Old Town Hall, Halle (Saale)

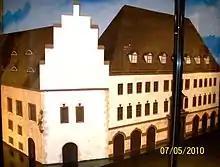
chocolate Town Hall, 2010

Since 2001 a free-standing bronze sculpture of the Old Town Hall, created by Cathleen Meier, has commemorated this building. This piece of art, financed entirely by donations, is situated on the former location of the Baroque wing in front of the City Council Building (German: Ratshof) which used to be the Old Town Hall’s rear building.